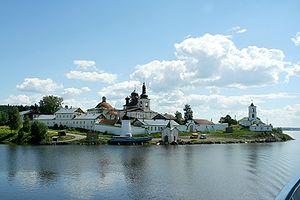
Vladimir Andreïevitch a été le dernier prince russe à apanage. Sa relation compliquée avec son cousin, le tsar Ivan IV, a été dramatisée dans le film Ivan le Terrible de Sergueï Eisenstein's film.
Le monastère de la Résurrection de Goritsy est un monastère orthodoxe féminin, situé dans le village de Goritsy, dans l'oblast de Vologda, au nord de la Russie. Il se trouve à six kilomètres du monastère de Kirillo-Belozersky, à proximité de la petite ville de Kirillov et au bord de la rivière Cheksna, petit affluent de la Volga.
La liste des châteaux en Russie est non exhaustive, et regroupe des châteaux fortifiés et monastères fortifiés construits en Russie. Elle ne prend pas en compte les châteaux d'agréments, les résidences impériales et les palais princiers ou particuliers.
La Cheksna est une rivière de l'oblast de Vologda, en Russie, et un affluent de la rive gauche de la Volga.